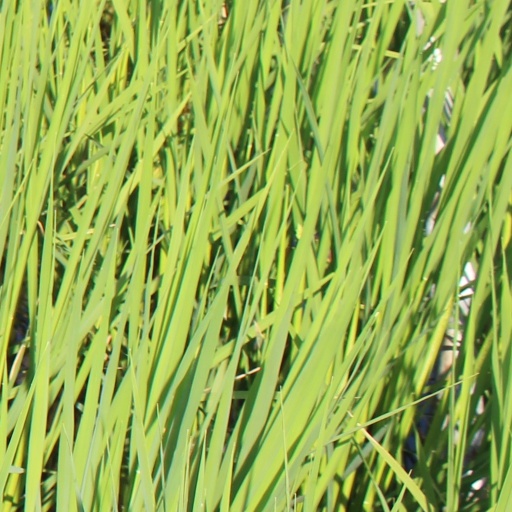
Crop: rice